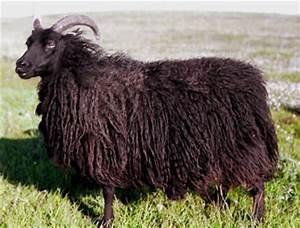
sheep